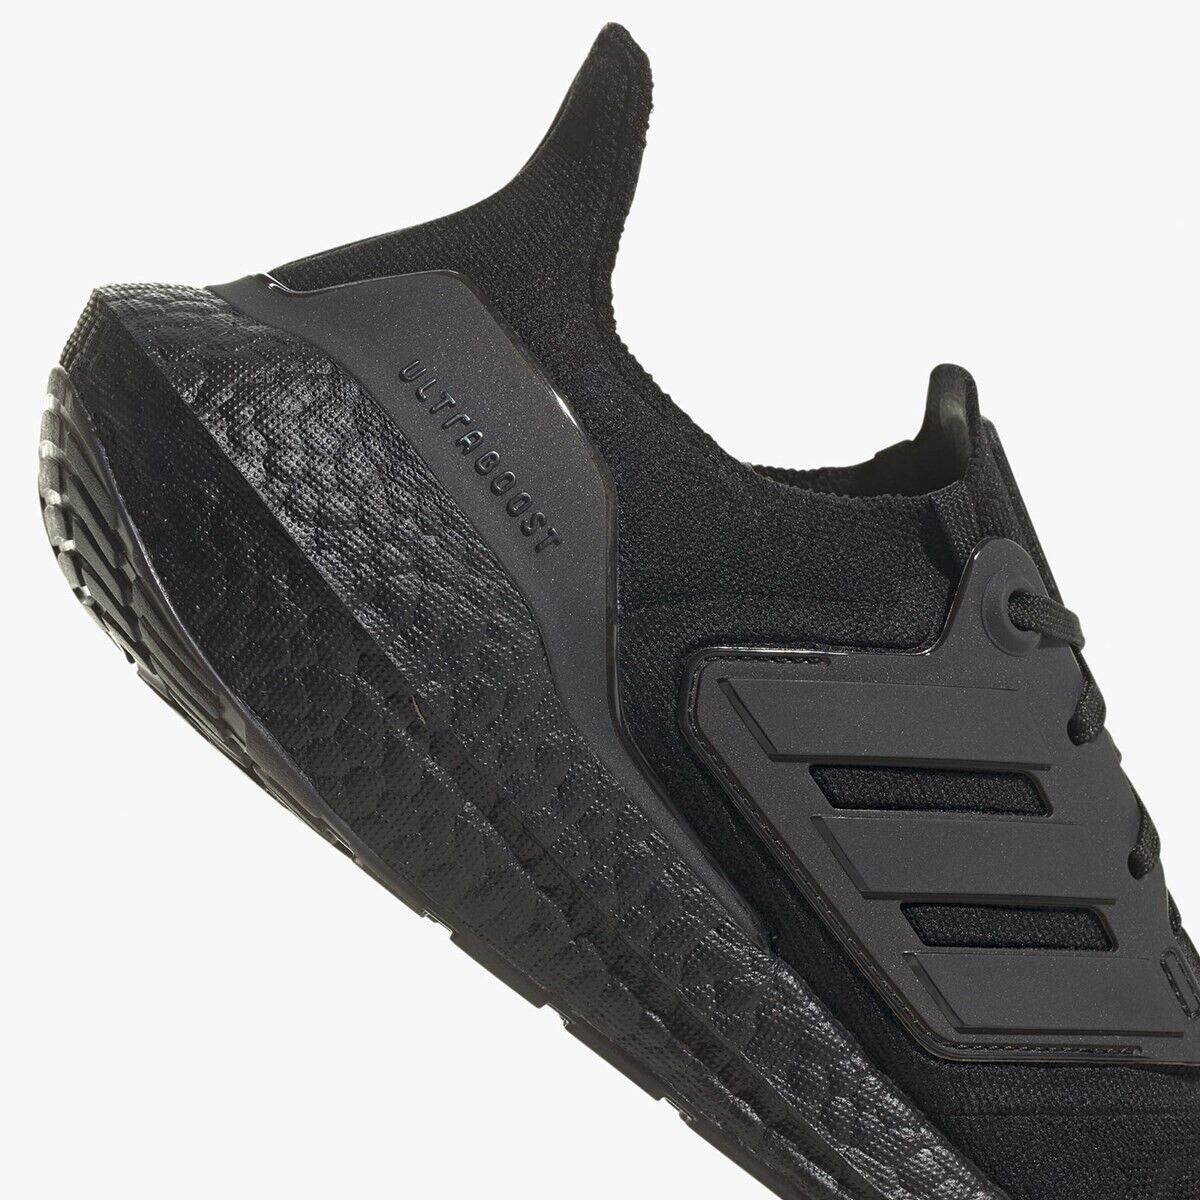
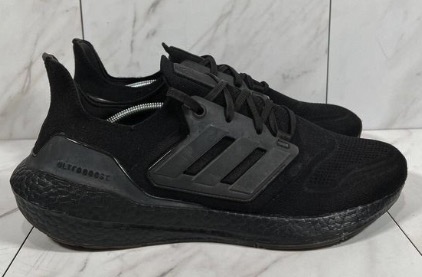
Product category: misc
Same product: yes